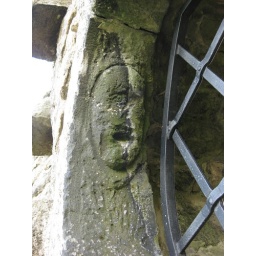
This face is carved into the stone above the doorway. It's easily missed. I like spotting little curiosities like this.